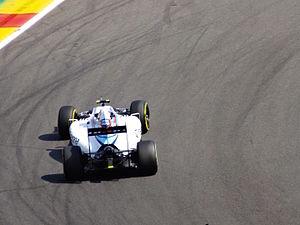
Changement de pneus non conforme pour Bottas à Spa (tendre à l'avant / medium à l'arrière).
Le championnat du monde de Formule 1 2015, 66ᵉ édition du championnat du monde de Formule 1 comporte dix-neuf Grands Prix. Il débute le 15 mars 2015 à Melbourne en Australie et s'achève le 29 novembre 2015 à Abou Dabi aux Émirats arabes unis.
Le Grand Prix automobile de Belgique 2015, disputé le 23 août 2015 sur le circuit de Spa-Francorchamps, est la 927ᵉ épreuve du championnat du monde de Formule 1 courue depuis 1950. Il s'agit de la soixante-dixième édition du Grand Prix de Belgique, la soixantième comptant pour le championnat du monde de Formule 1, et de la onzième manche du championnat 2015.